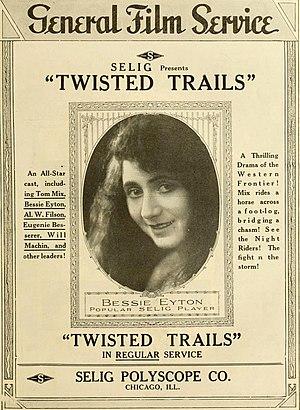
Twisted Trails est un film muet américain réalisé par Tom Mix et sorti en 1916.